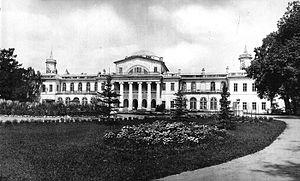
Ancien palais du comte Mamonoff près des Montagnes Vorobieff. (Moscow)